Old Adaminaby and Lake Eucumbene

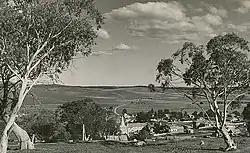
Adaminaby, undated

Old Adaminaby and Lake Eucumbene are the heritage-listed former town of Adaminaby and the reservoir that flooded the town, now at Eucumbene, Snowy Valleys Council, New South Wales, Australia. The town was established in 1830. The reservoir was designed by the Snowy Hydro Electric Authority and built from 1956 to 1958 by the Authority. It is also known as Old Adaminaby and Lake Eucumbene, including relics and movable objects, Eucumbene River, Eucumbene Valley, Old Adaminaby Remains, Old Adaminaby Ruins and Old Adaminaby Drowned Landscape. The property is owned by Snowy Hydro Limited, a statutory corporation owned by the governments of Australia, New South Wales and Victoria. The site was added to the New South Wales State Heritage Register on 3 June 2008.